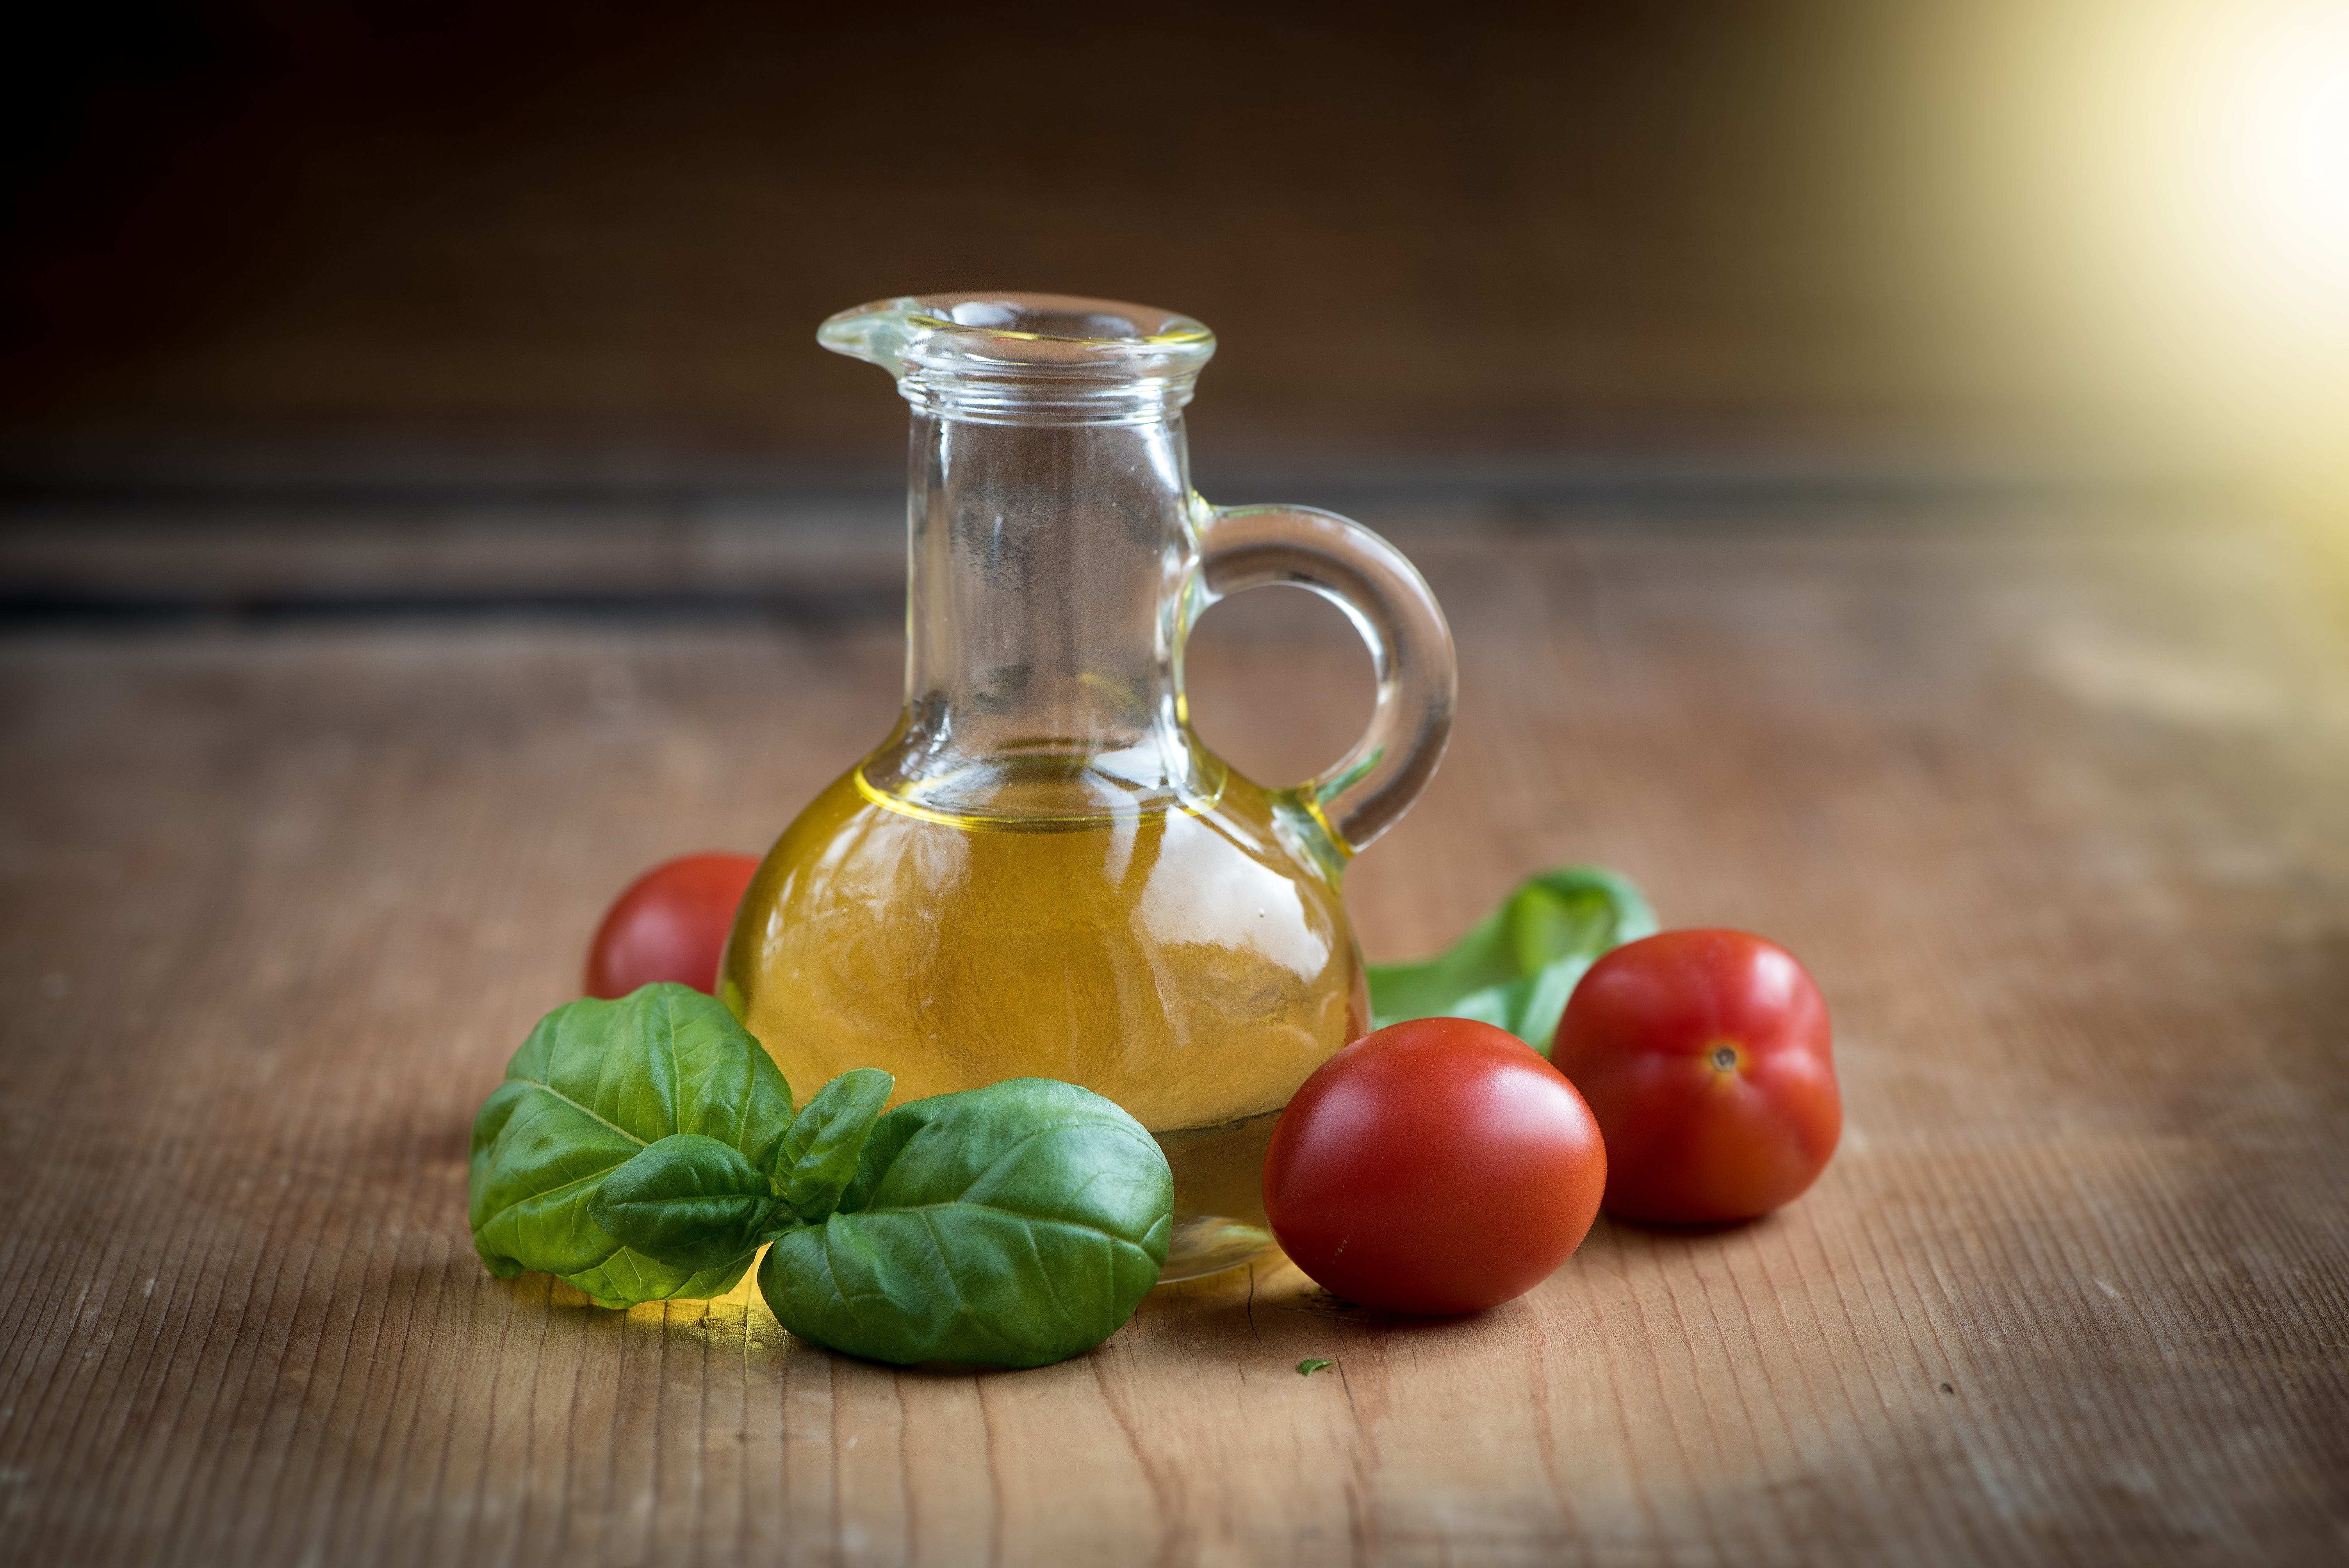
plant, fruit, food, green, mediterranean, red, ingredient, produce, vegetable, kitchen, yellow, gourmet, healthy, close, eat, delicious, still life, basil, painting, nutrition, bottles, spices, tasty, tomatoes, vegan, vegetarian, food photography, liqueur, oil, olive oil, vitamins, frisch, enjoy, ingredients, filled, basil leaves, appetizing, culinary herbs, simply, flowering plant, glass bottles, appetite, still life photography, land plant